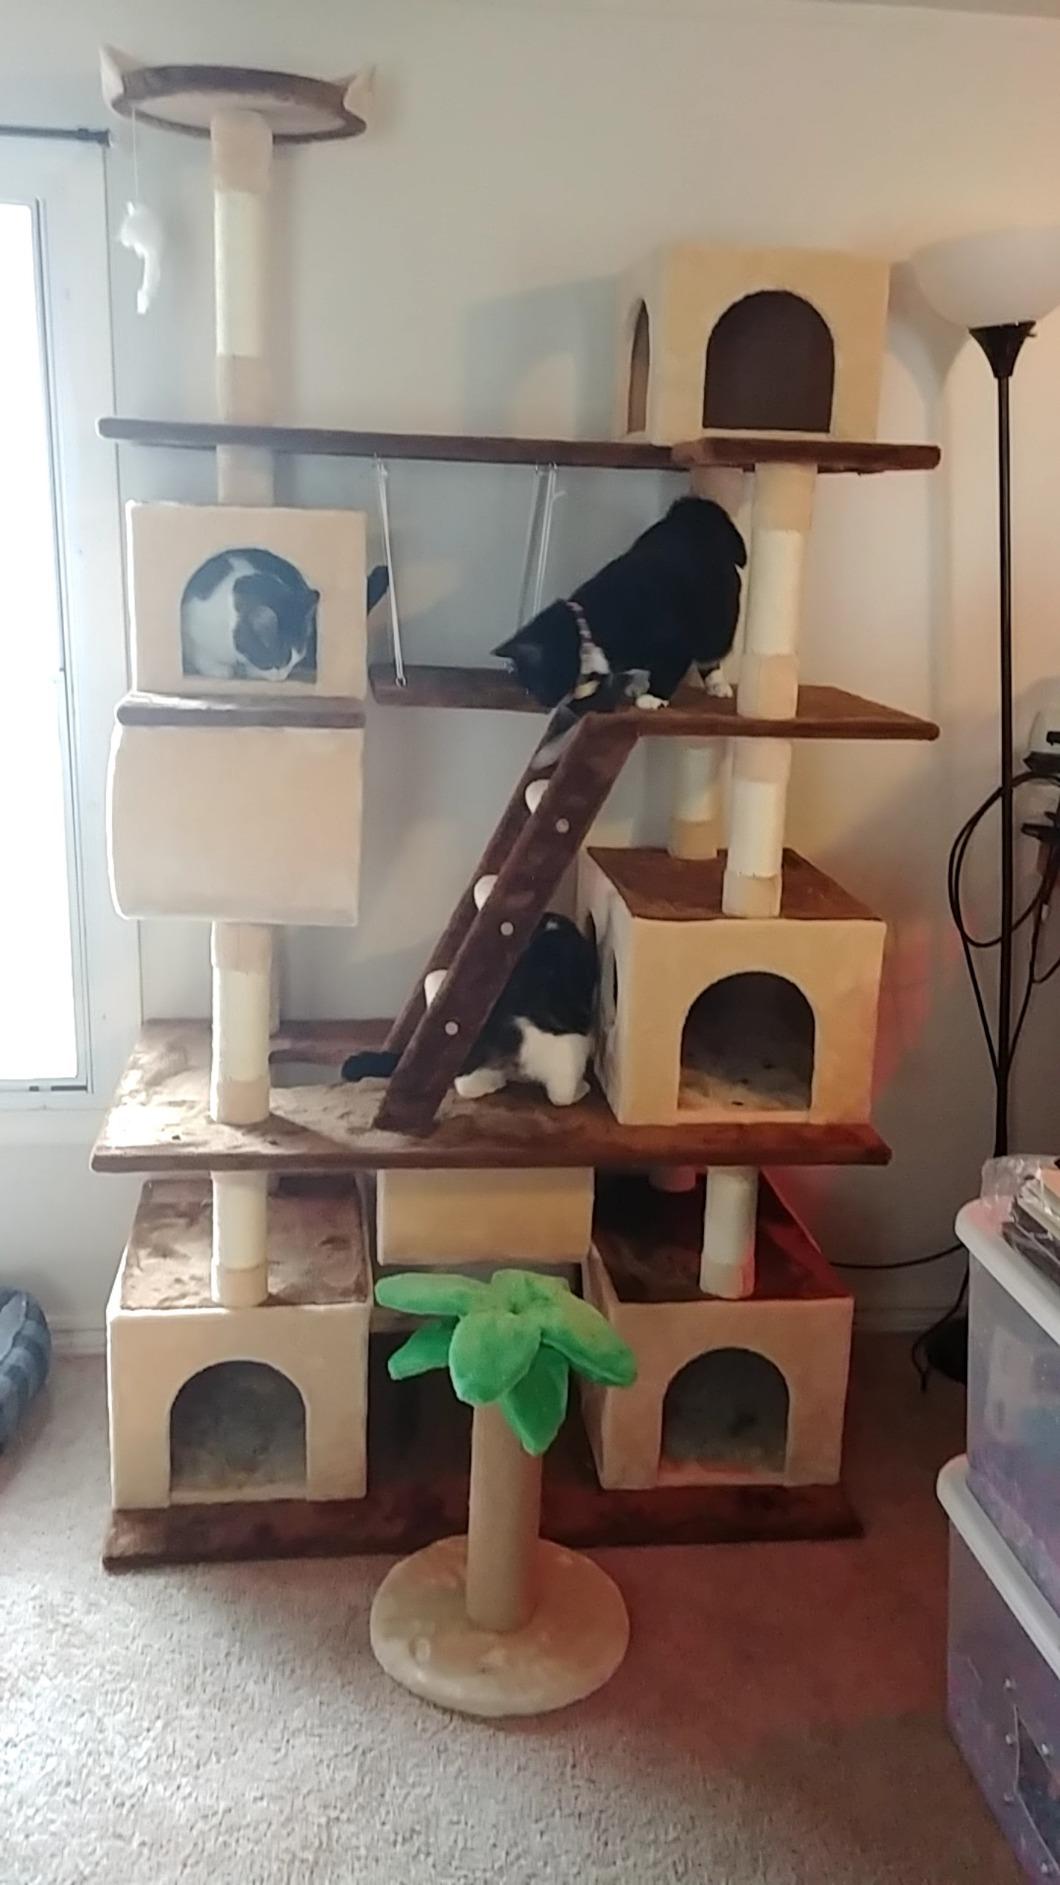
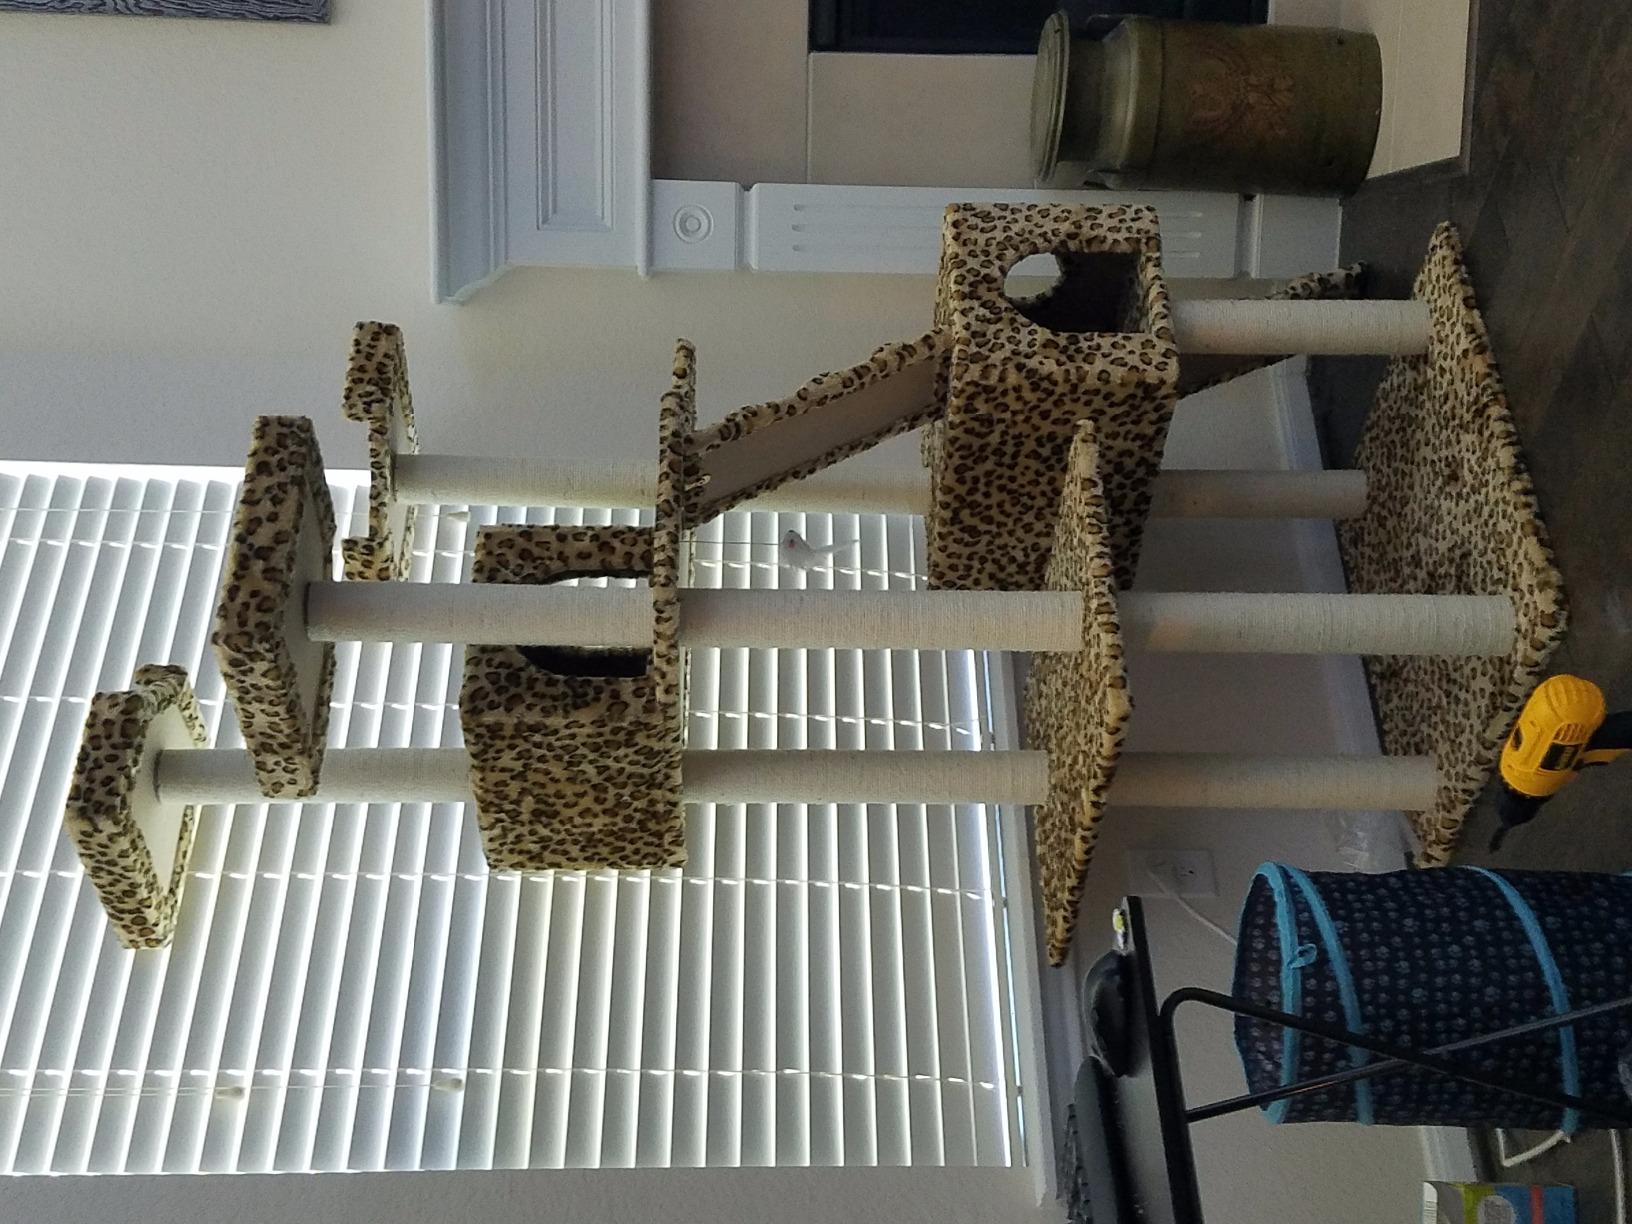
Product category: items_cat tree
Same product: no